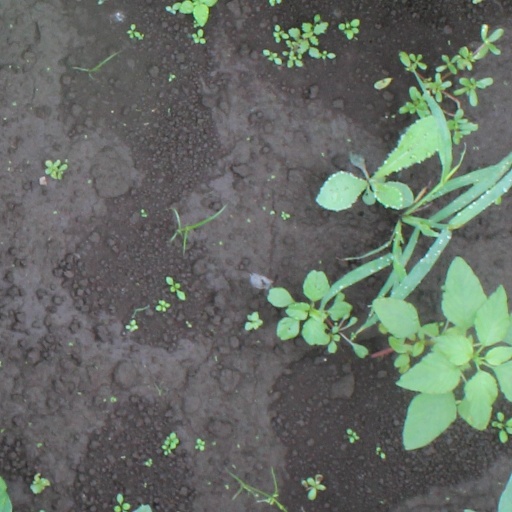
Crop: soybean